Korean shamanism

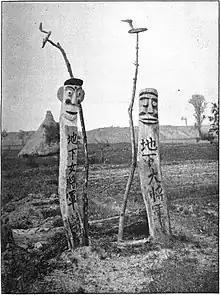
Two outside a Korean village, photographed in 1903

Central to are those whom the anthropologist Kyoim Yun called "ritual specialists who mediate between their clients and the invisible" forces of the supernatural. The most common Korean term for these specialists is "mudang", a label that encompasses various "folk religion practitioners" across the peninsula.